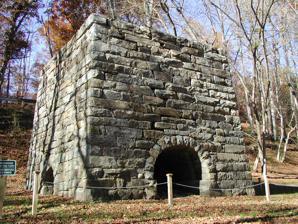
Building: Moratock Park
Country: United States of America
Year built: 1843
United States historic place Moratock Iron Furnace U.S. National Register of Historic Places Moratock Iron Furnace Show map of North Carolina Show map of the United States Location On the Dan River in Danbury, North Carolina , just off Hwy 89. Coordinates 36°24′27″N 80°11′59″W / 36.40750°N 80.19972°W / 36.40750; -80.19972 Area 9 acres (3.6 ha) Built 1843 ( 1843 ) NRHP reference No. 74001376 Added to NRHP July 30, 1974 Moratock Iron Furnace during the American Civil War Moratock Park is a public park in Danbury, North Carolina that includes the site of Moratock Iron Furnace . Union cavalry, under the command of George Stoneman , destroyed most of the original foundryworks while conducting raids through the area in 1865 during the American Civil War . It was added to the National Register of Historic Places in 1974. Gallery References